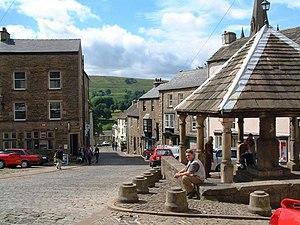
Alston Moor est une zone des moorlands et une paroisse civile de Cumbria, en Angleterre. Sa principale localité est la petite ville d'Alston. Elle comporte également deux villages, Garrigill et Nenthead, ainsi que quelques hameaux.